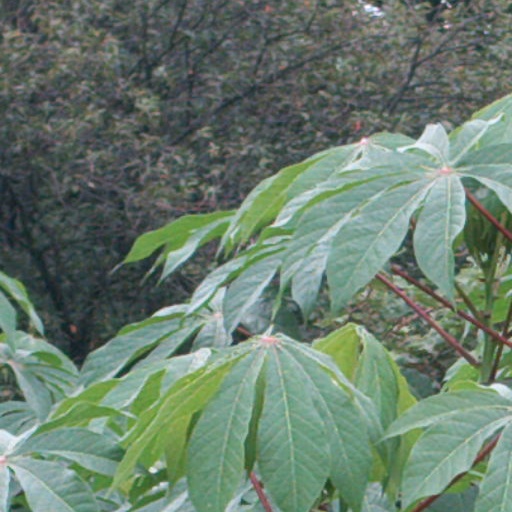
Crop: cassava